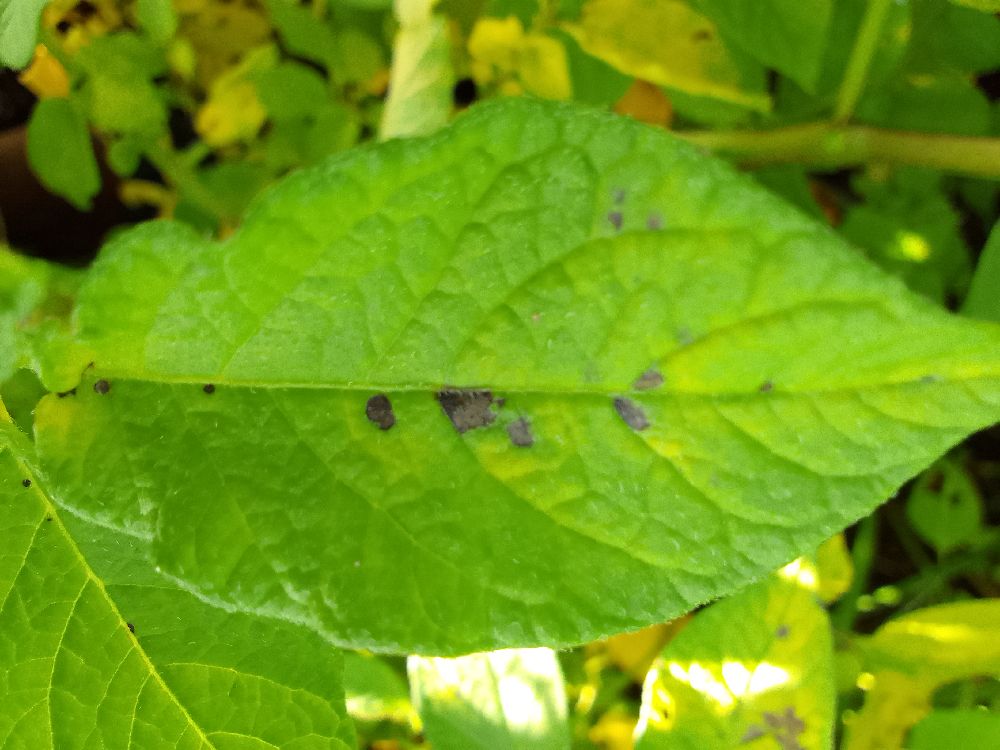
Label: Early blight